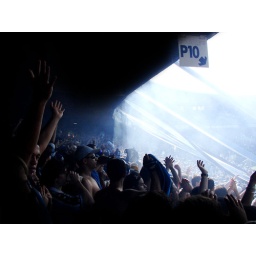
Suspended clear in the sky